Benedictine Congregation of Saint Ottilien

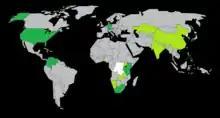
Locations of independent (green), dependent (light green), and historic (white) monasteries of the Congregation of Missionary Benedictines of Saint Ottilien

The congregation was founded in 1884, incorporating the houses founded on the vision of Andreas Amrhein, a monk of Beuron Archabbey, who, finding it impossible to realise the vision of the Benedictine mission within Beuron, left to begin an independent community. He set up a house in 1884 at Reichenbach in the Oberpfalz, but the site was too remote, and in 1887 the community moved to what is now St. Ottilien Archabbey in Oberbayern.